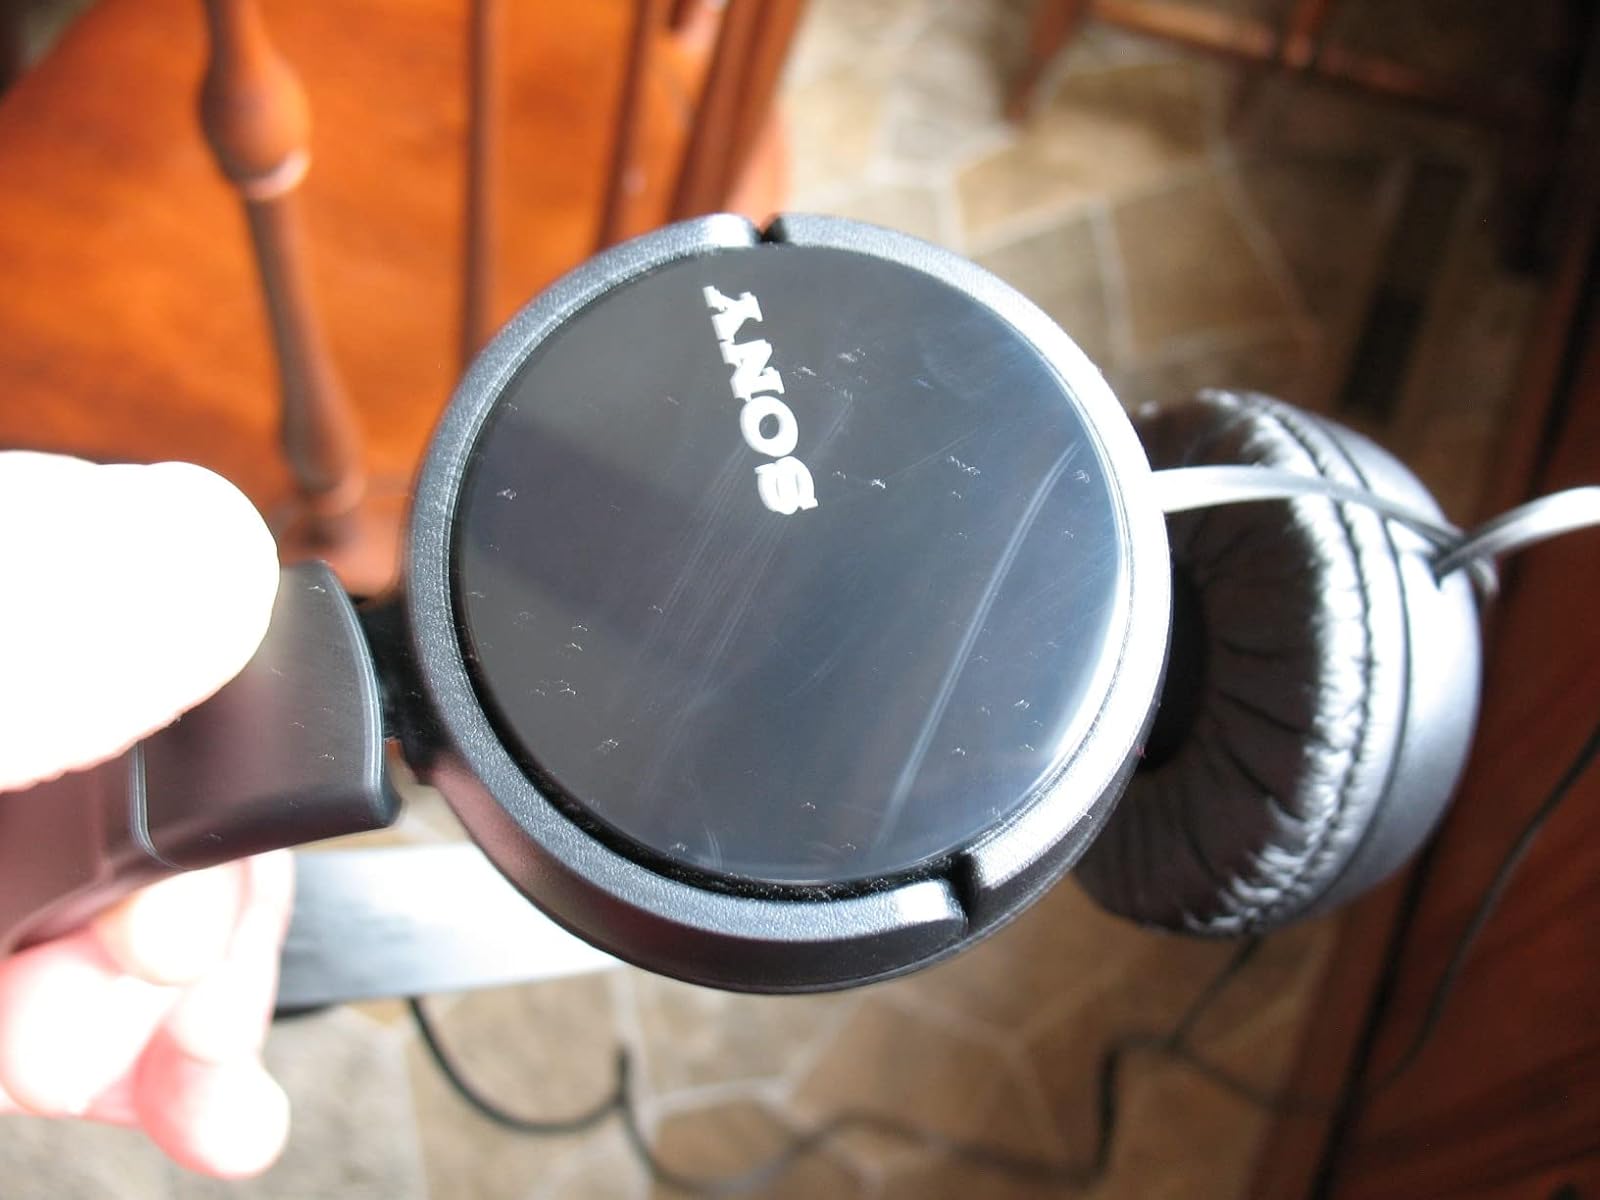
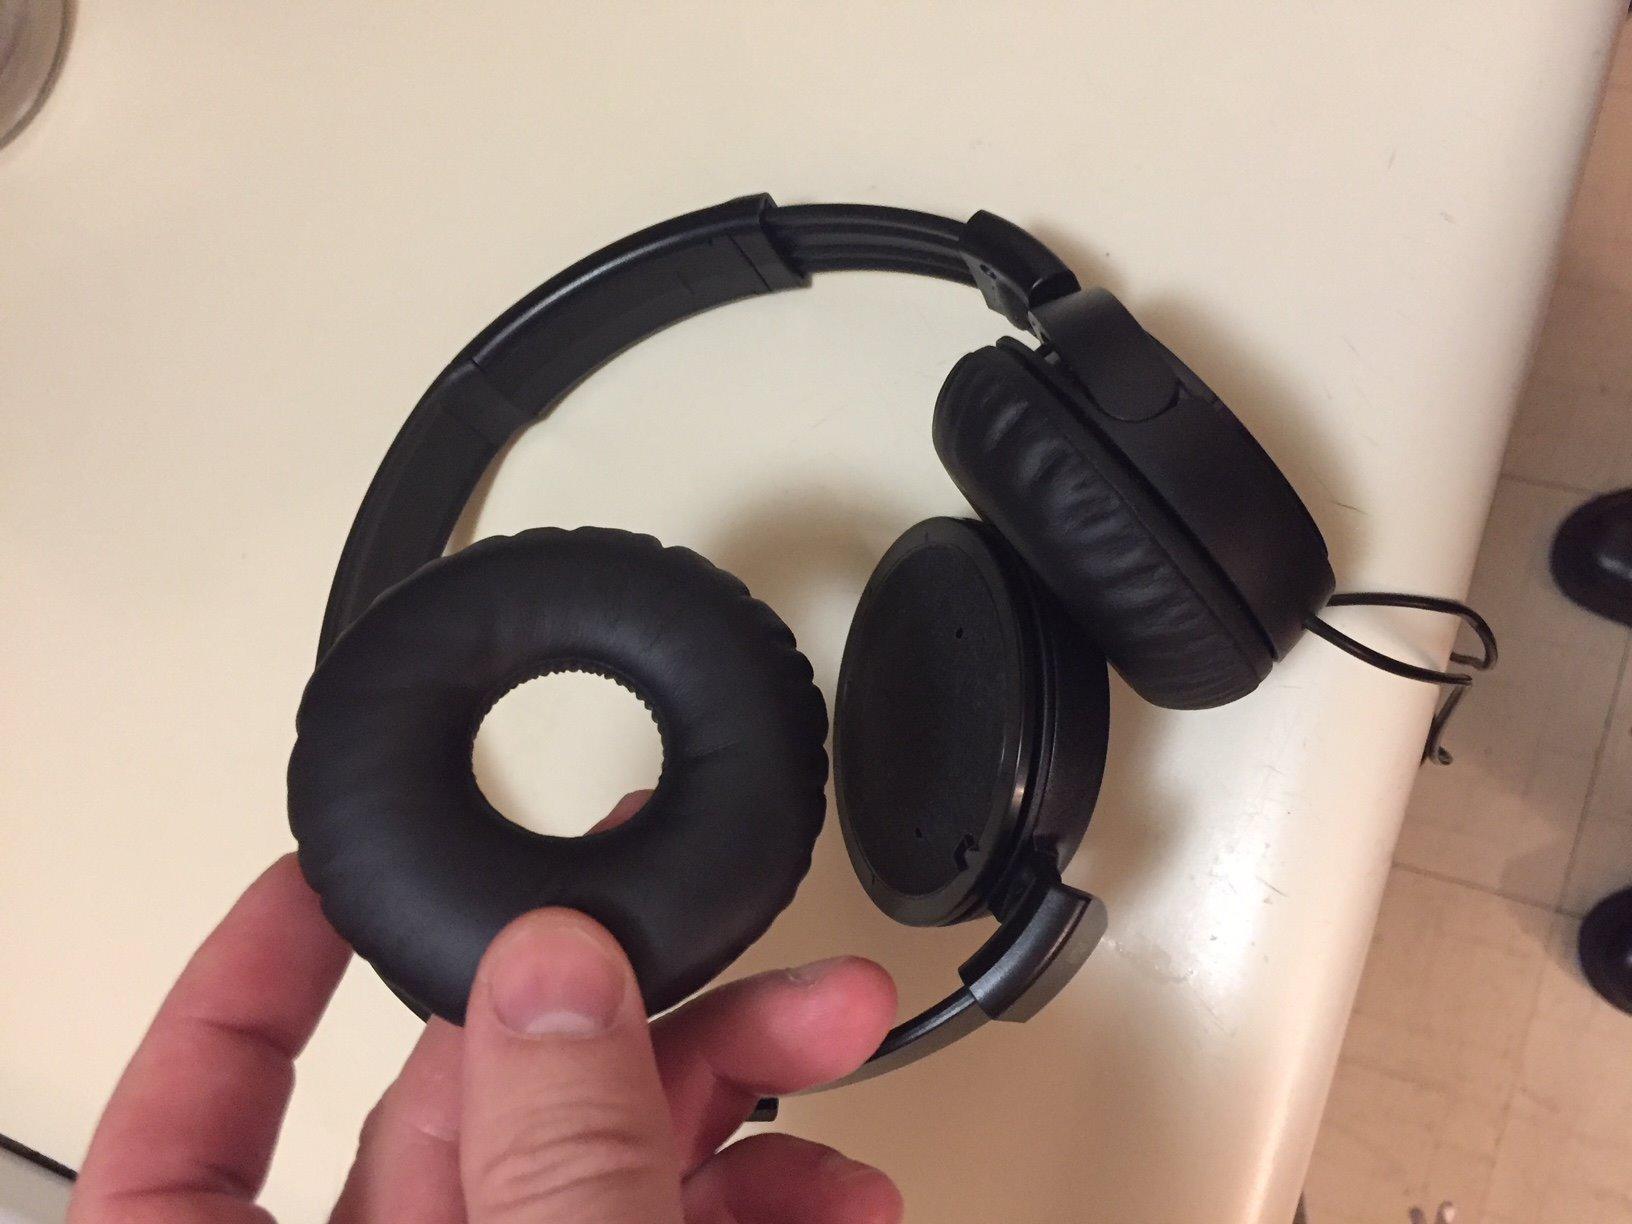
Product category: headphones
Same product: yes